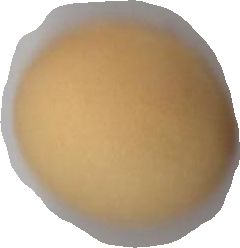
Variety: Grobogan